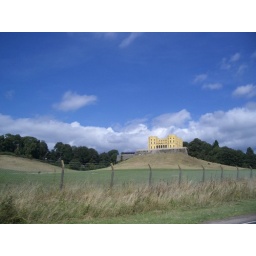
Just a typical house by the highway